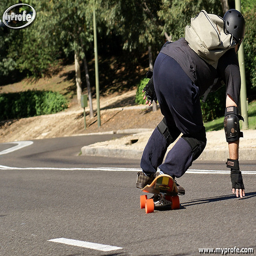
A skateboarder is going down the paved street.
A man leaning forward on a skateboard with orange wheels.
A skateboarded touches the ground as he turns.
A guy riding his skateboard on a curvy empty road.
A skateboarder with safety gear on and a backpack, riding down a street.